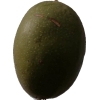
Label: nut